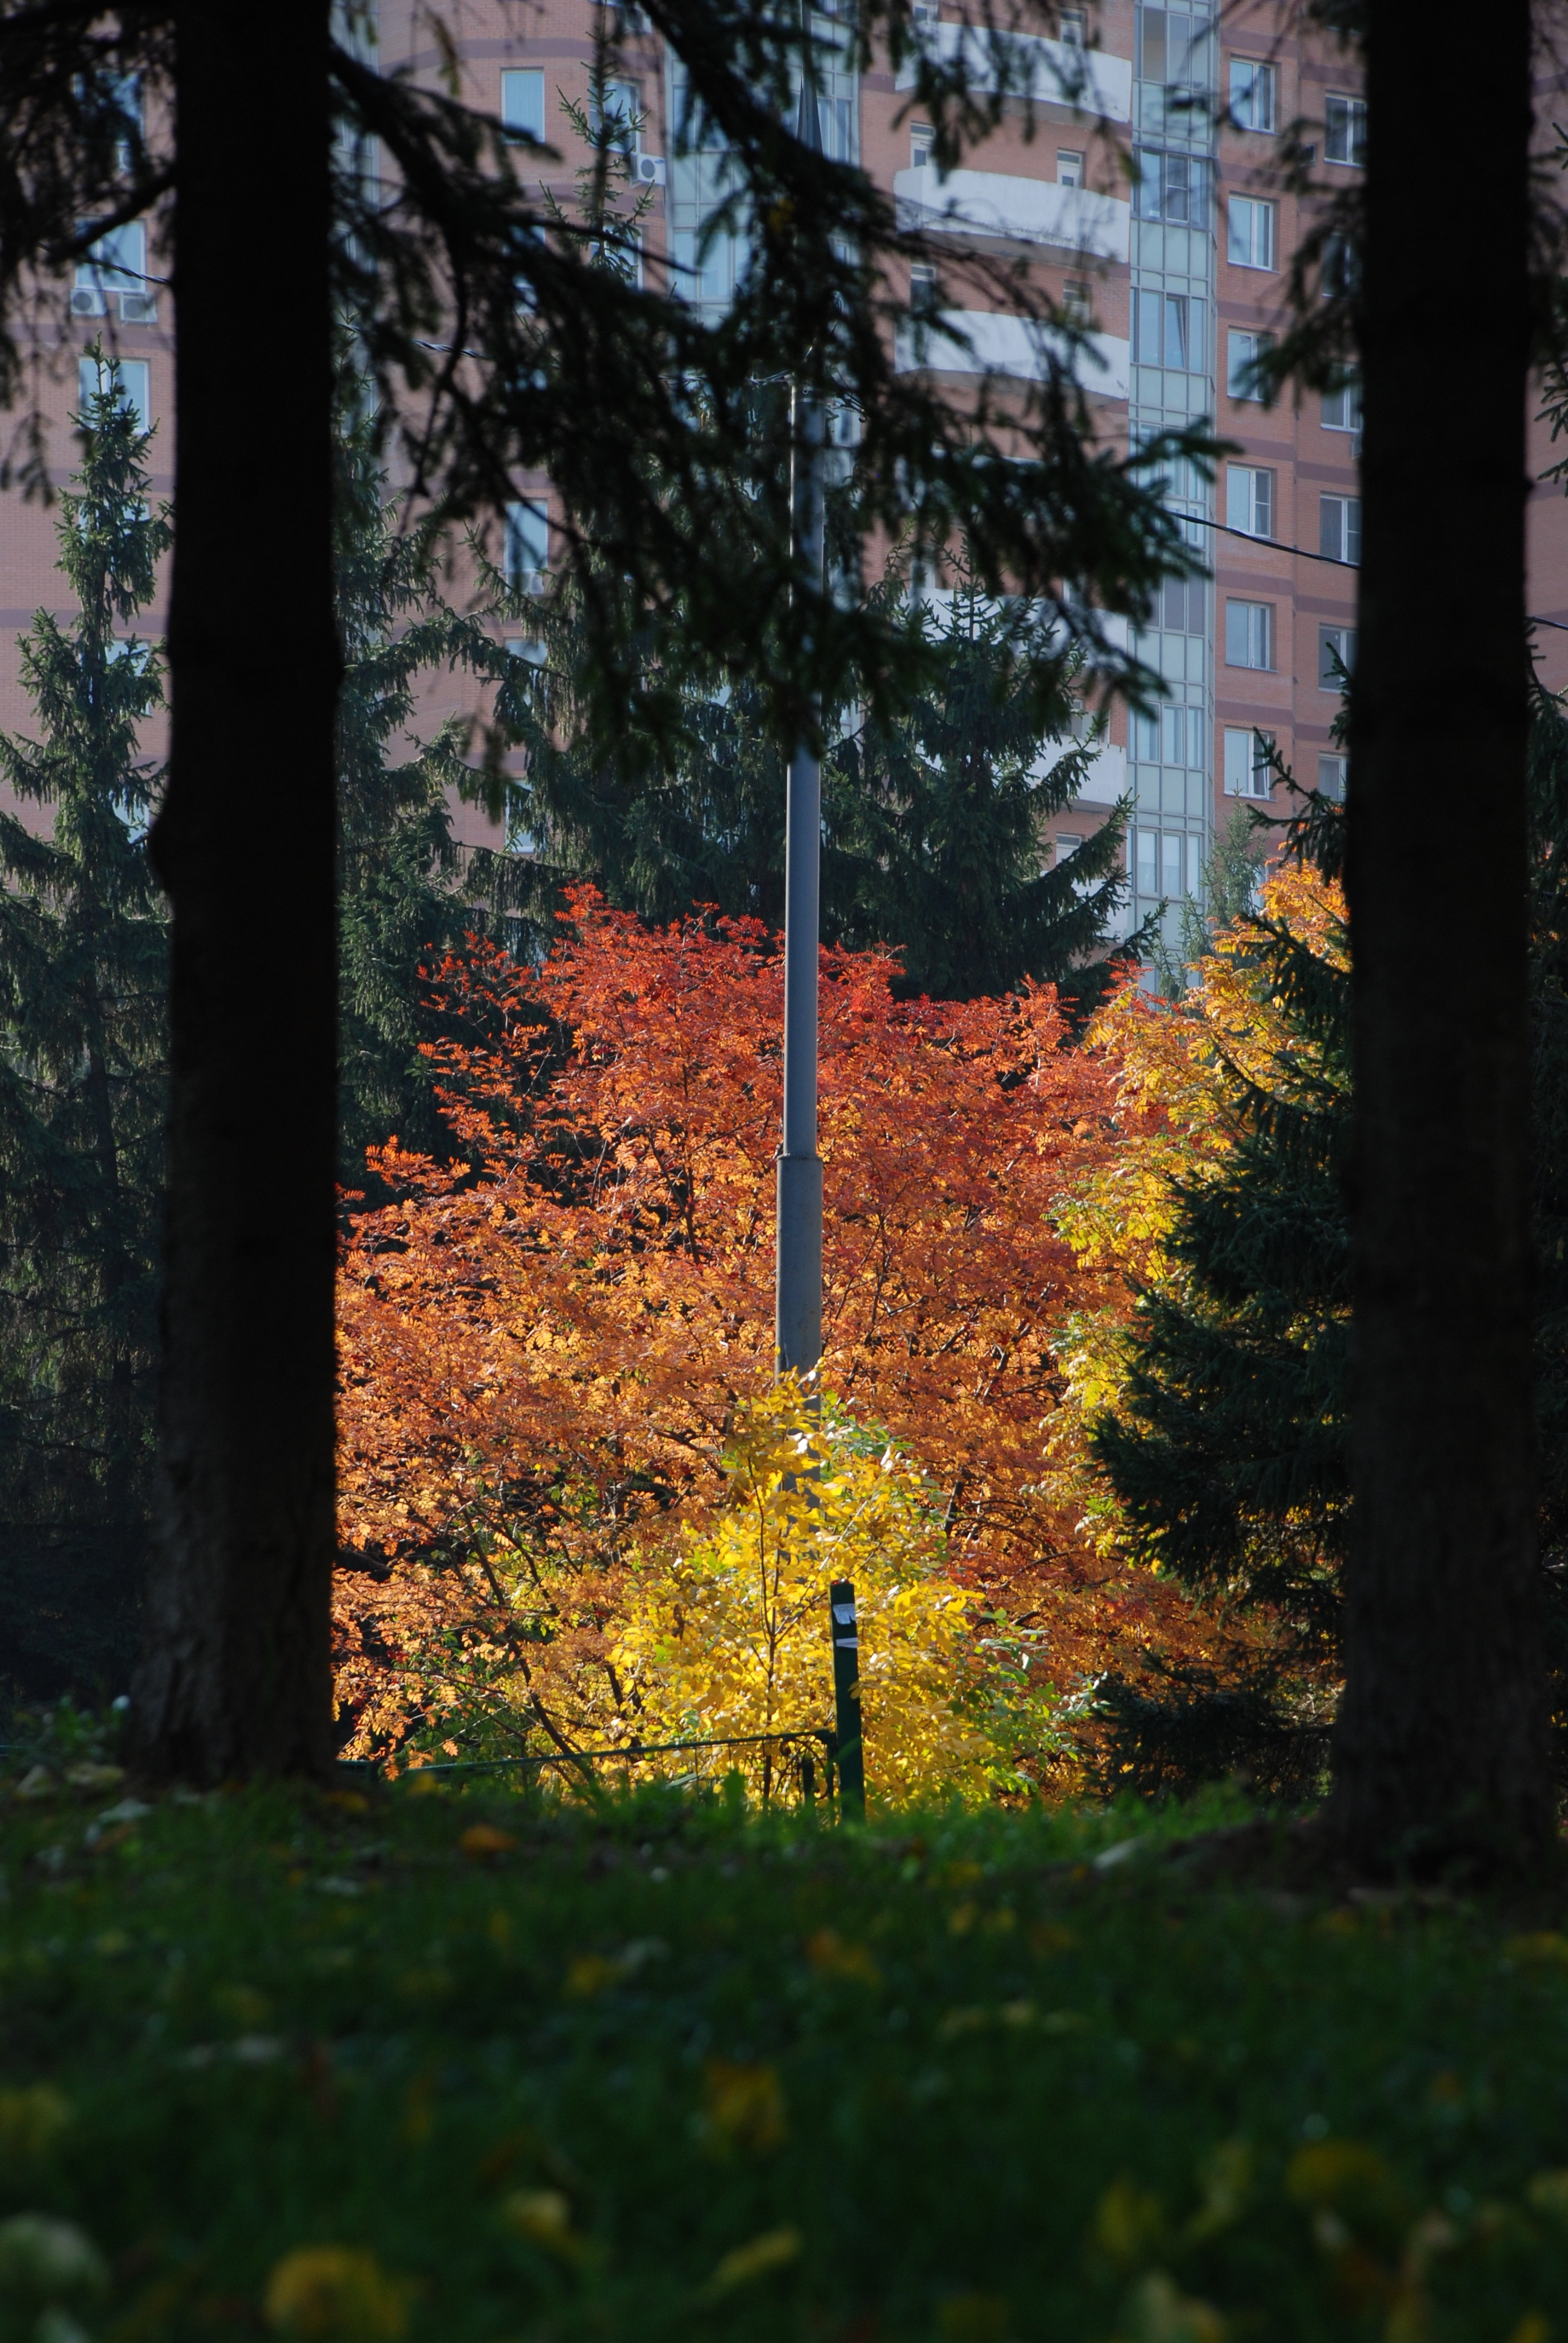
tree, nature, forest, branch, plant, sunlight, morning, leaf, reflection, autumn, park, nikon, season, 50, moscow, nikkor, russia, woodland, d80, habitat, ecosystem, moskau, 18135mmf3556g, 18135mm, nikond80, moscou, natural environment, woody plant, afsnikkor18135mm13556ged, park50thanniversaryofoctoberrevolution